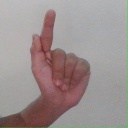
अक्षर: ळ